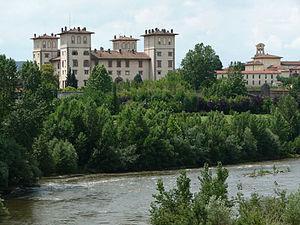
La villa médicéenne est le nom qui désigne un domaine rural venu en possession de la famille Médicis ou construit par elle entre le XVᵉ siècle et le XVIIᵉ siècle, dans la région immédiatement proche de Florence, généralement en Toscane, soit dans la zone d'influence marchande de leurs activités commerciales.
La Villa Medicea dell'Ambrogiana est une villa médicéenne qui se situe aujourd'hui au centre et en position élevée dans la ville de Montelupo Fiorentino.